Rambler (bicycle)

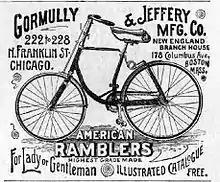
1891 Rambler advertisement

Rambler was an American bicycle brand manufactured by the Gormully & Jeffery Manufacturing Company (G&J) in Chicago from 1878 to 1900 and subsequently by the American Bicycle Company.